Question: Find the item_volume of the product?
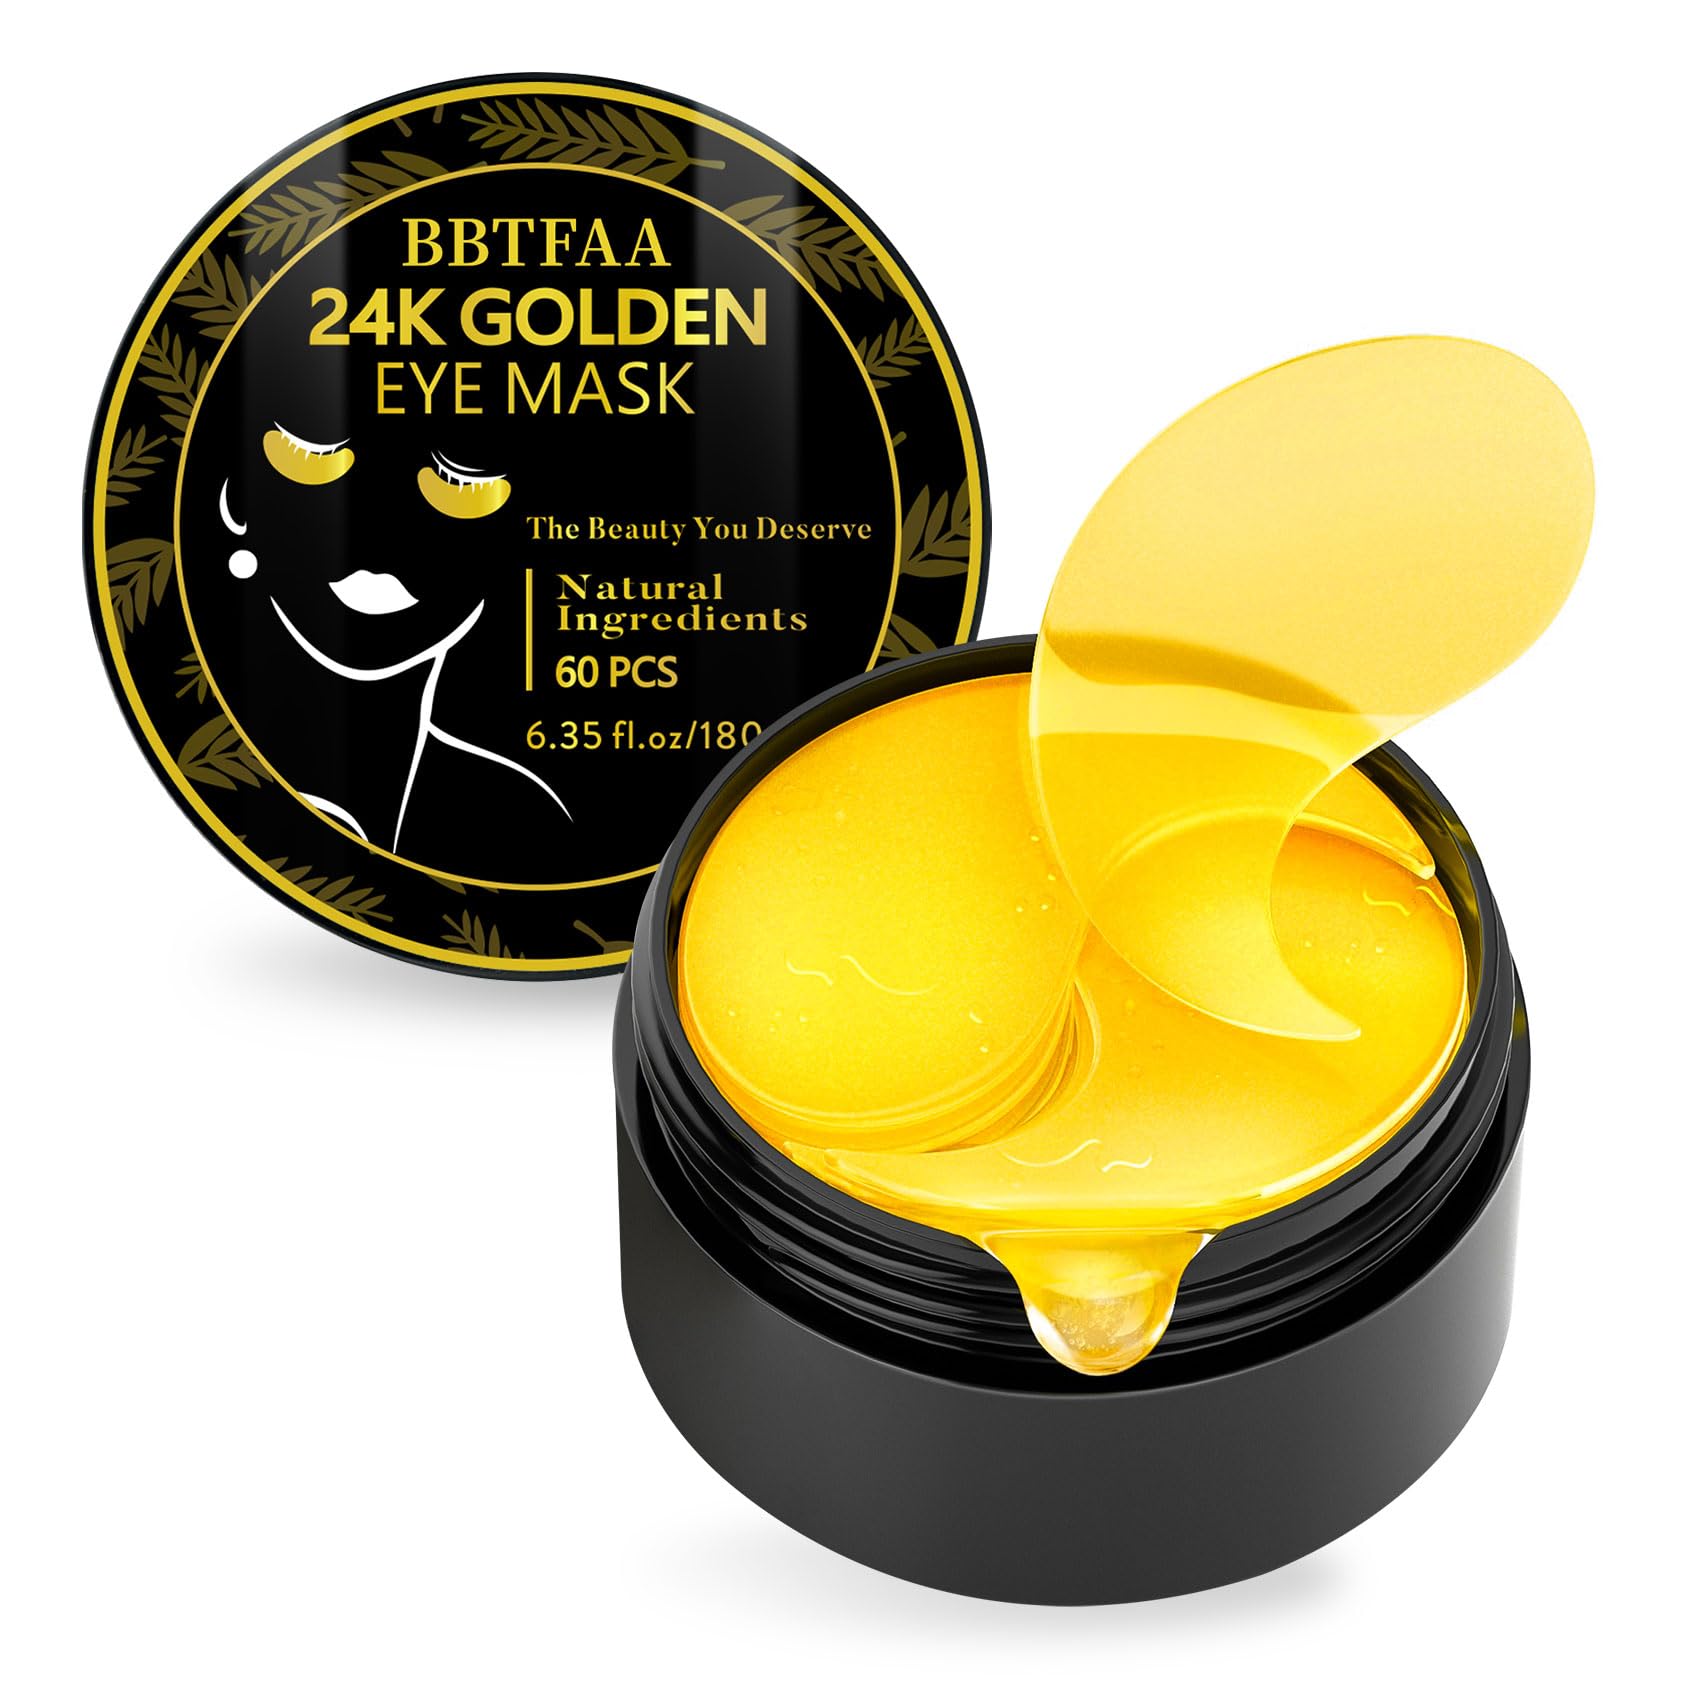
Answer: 6.35 fluid ounce